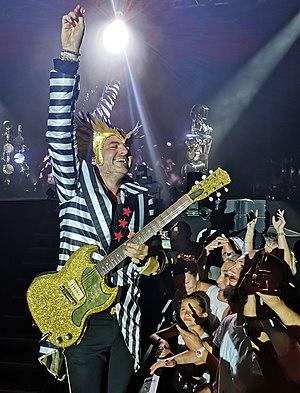
Photographie prise lors du Grand Petit Concert de Matthieu Chedid -M- à Albi, en juillet 2019 (configuration festival)
Matthieu Chedid, dit M, est un auteur-compositeur-interprète, multi-instrumentiste et guitariste français, né le 21 décembre 1971 à Boulogne-Billancourt. S'il joue principalement de la guitare sur scène, -M- est aussi multi-instrumentiste en studio, où il assure la quasi-totalité des différentes partitions. Depuis 2018, il est l'artiste le plus récompensé aux Victoires de la musique.